Zaporozhian Cossacks

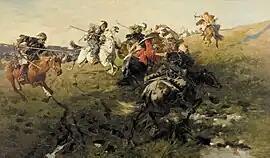
Zaporozhian cossacks fighting Tatars from the Crimean Khanate, by Józef Brandt.

The most important items of the host were the Cossack "Kleinody" (always in plural; related to Imperial Regalia) that consisted of valuable military distinctions, regalia, and attributes of the Ukrainian Cossacks and were used until the 19th century. Kleinody were awarded to Zaporozhian Cossacks by the Polish king Stephen Báthory on 20 August 1576 to Bohdan Ruzhynsky, among which were khoruhva, bunchuk, bulawa "mace" and a seal with a coat of arms on which was depicted a cossack with a "samopal" "rifle". The kleinody were assigned to hetman's assistants for safekeeping, thus there have appeared such ranks as "chorąży" ("flag-bearer"), "bunchuzhny" ("staff-keeper"), etc. Later part of Cossack kleinody became pernaches, timpani ("lytavry"), kurin banners (badges), batons, and others.